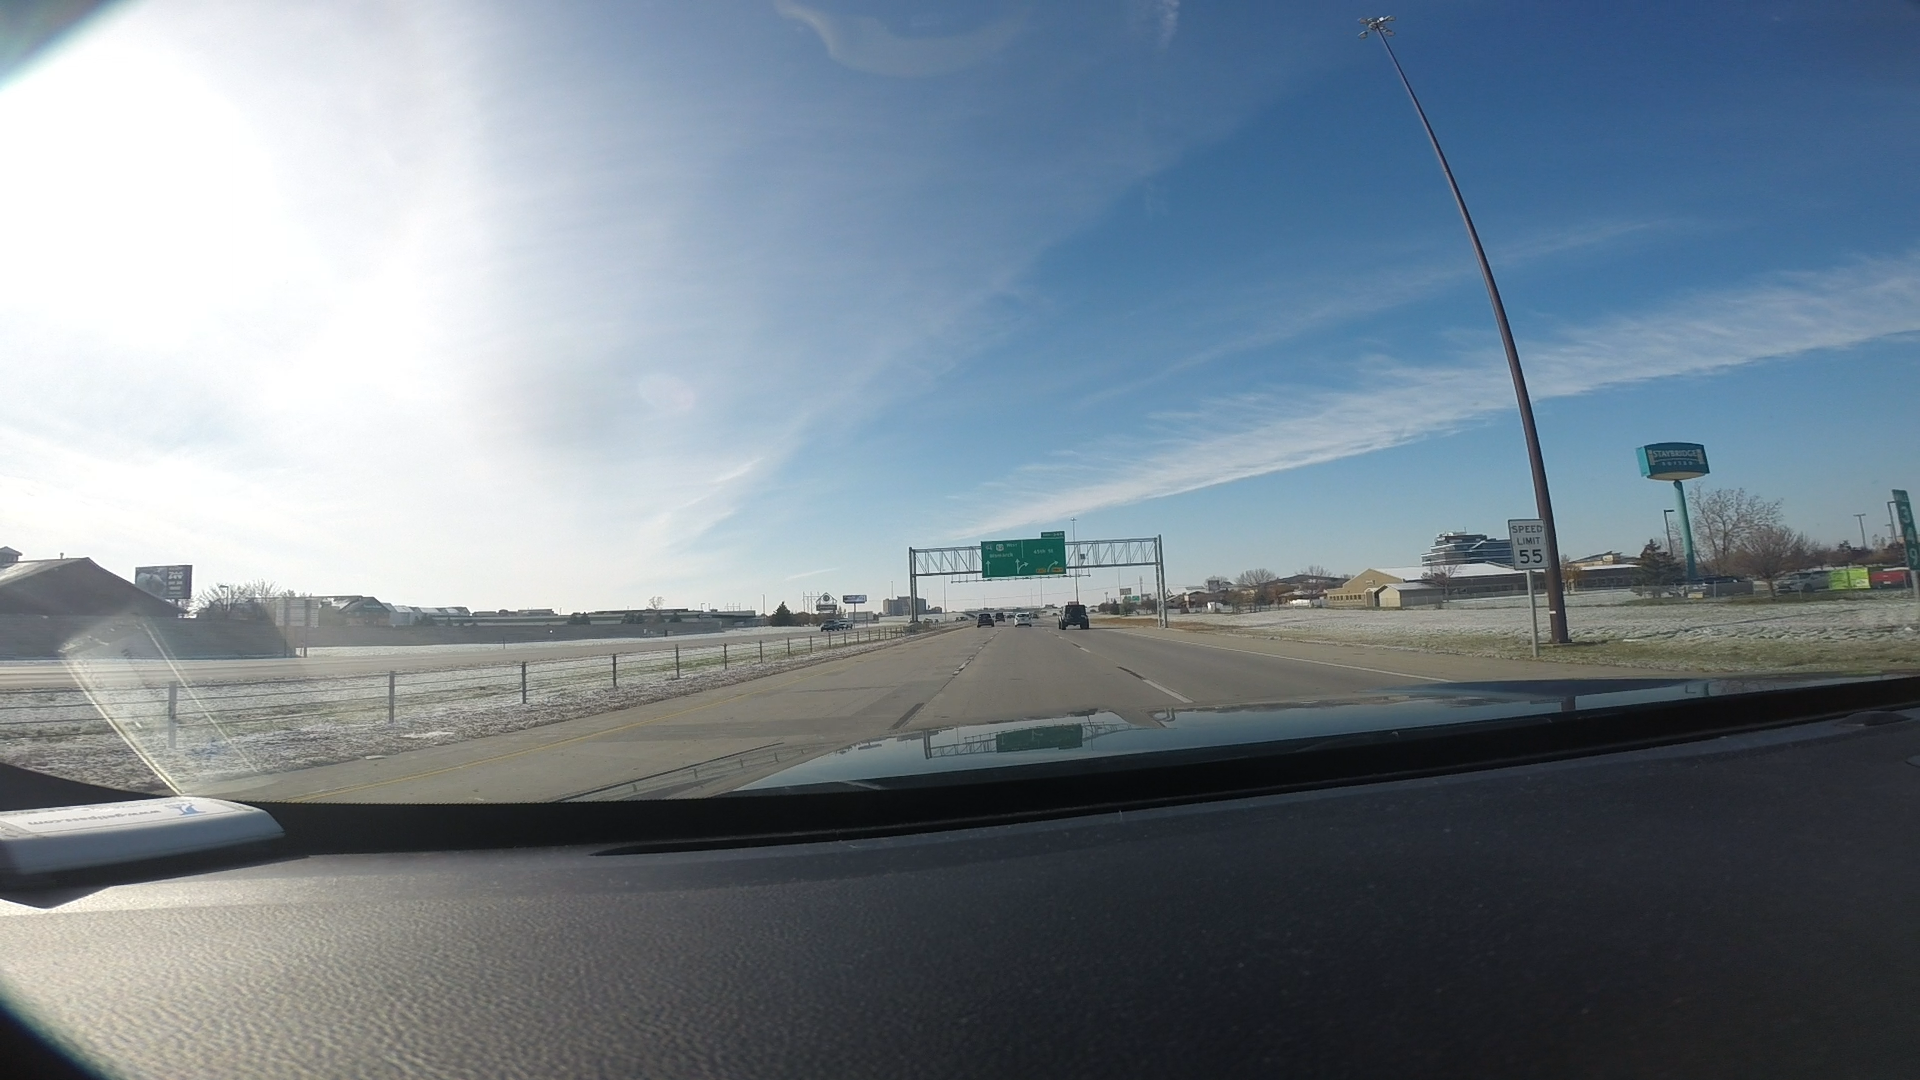
Speed limit sign label: mph55